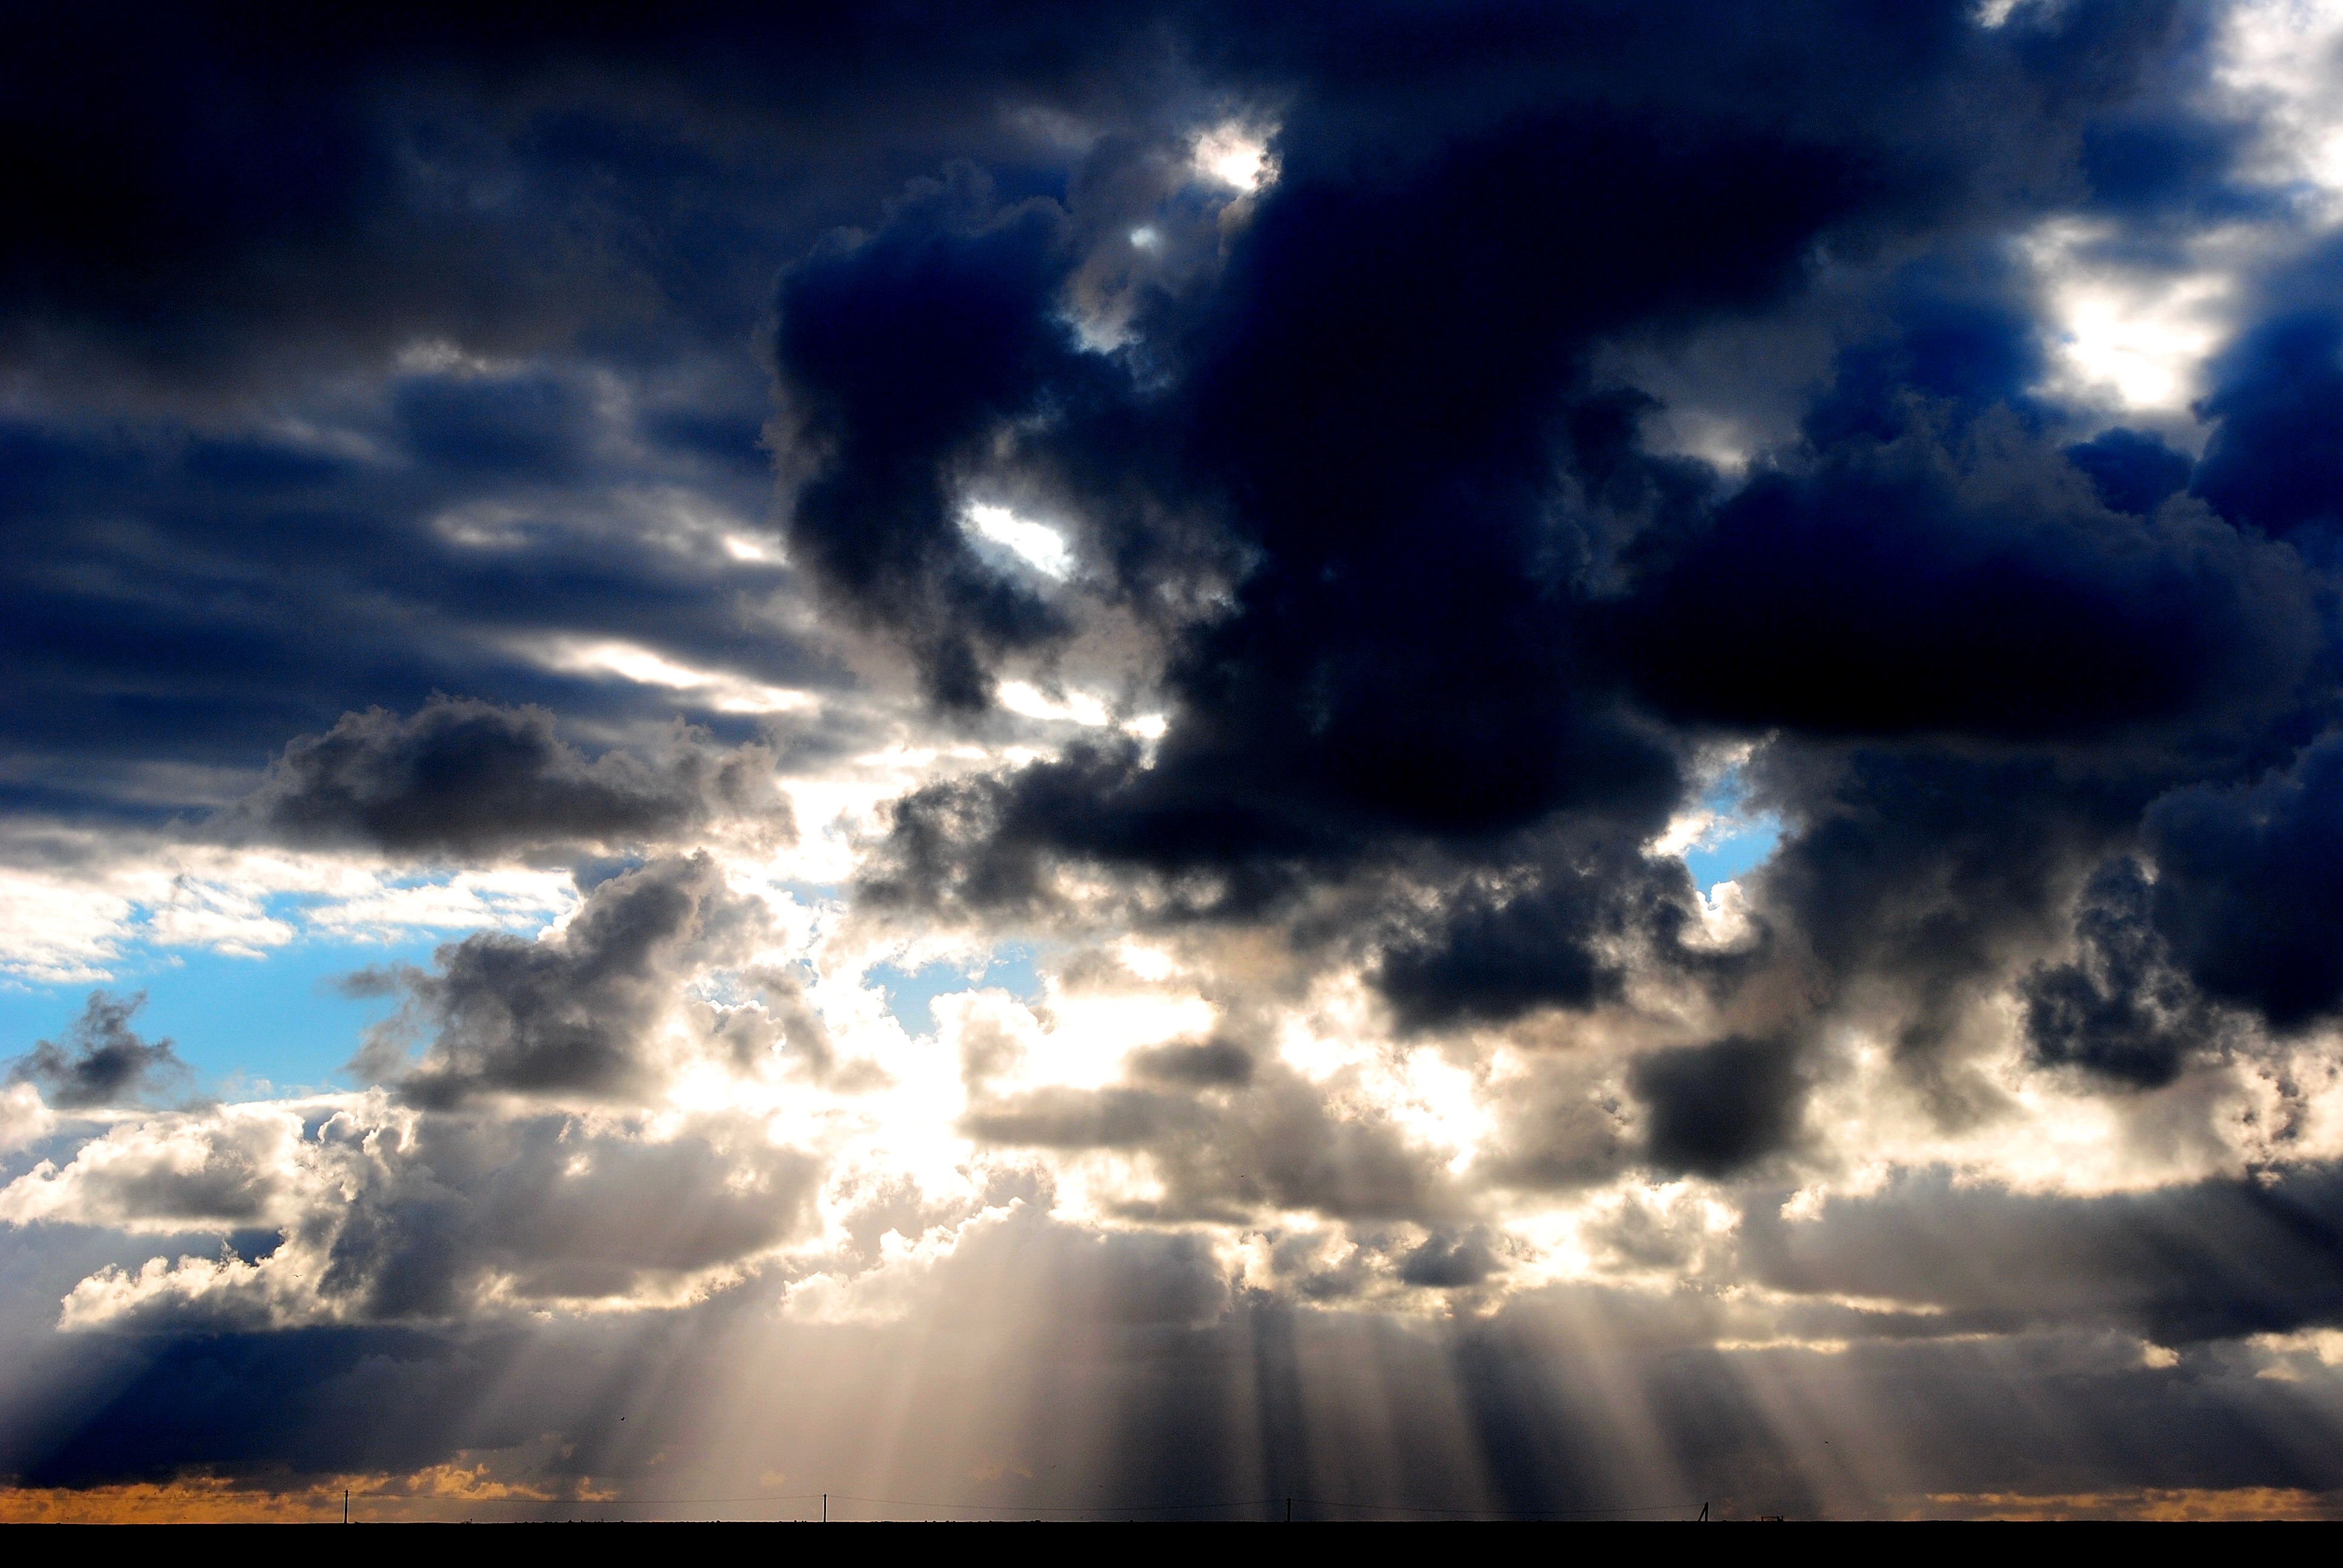
nature, horizon, light, cloud, sky, sun, sunrise, sunset, sunlight, morning, dawn, atmosphere, dusk, evening, reflection, cumulus, clouds, sunbeam, afterglow, astronomical object, meteorological phenomenon, atmosphere of earth